First Congregational Church of LaMoille

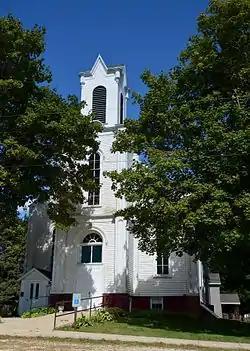

The First Congregational Church of LaMoille is a historic church located at 94 Franklin Street in La Moille, Illinois, United States. The building was constructed in 1867 for La Moille's Congregational church, which was established by Owen Lovejoy in 1840. The church was designed in the Italianate style, which was growing in popularity at the time. Its design features tall arched windows, a tower atop the main entrance, decorative pilasters at the corners, and corbelling along the front cornice. The church originally included several Gothic Revival features as well, such as a spire steeple and pinnacles, but these fell into disrepair and were removed.